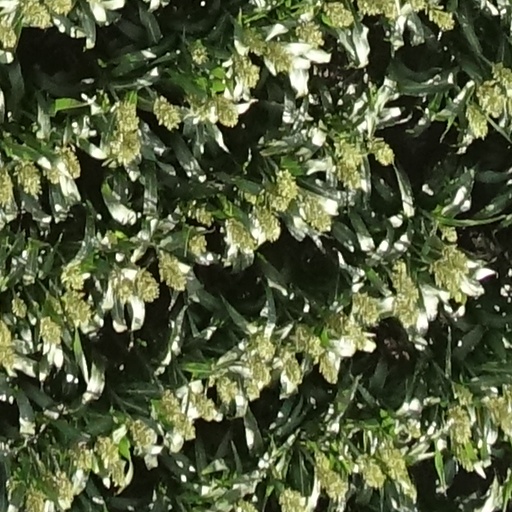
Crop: sorghum